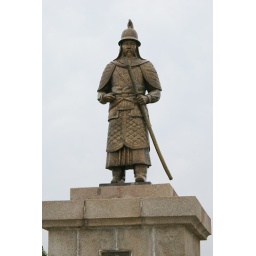
General Lee - the one who inveted the turtle ship and was able to conquer Japanese in Tongyoung.